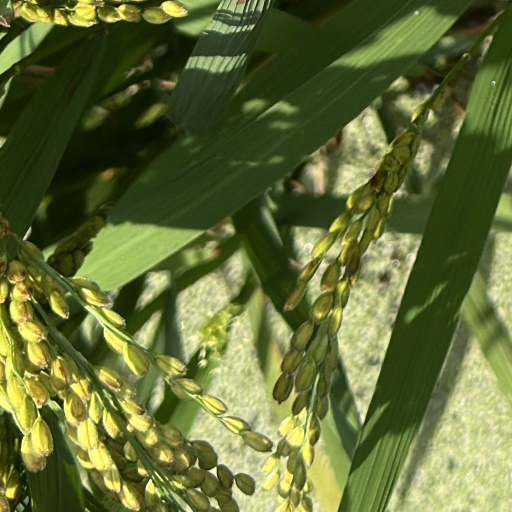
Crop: rice